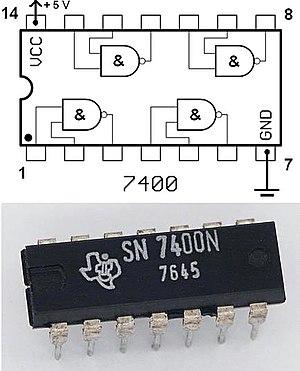
Il existe deux grands types de fonctions logiques :